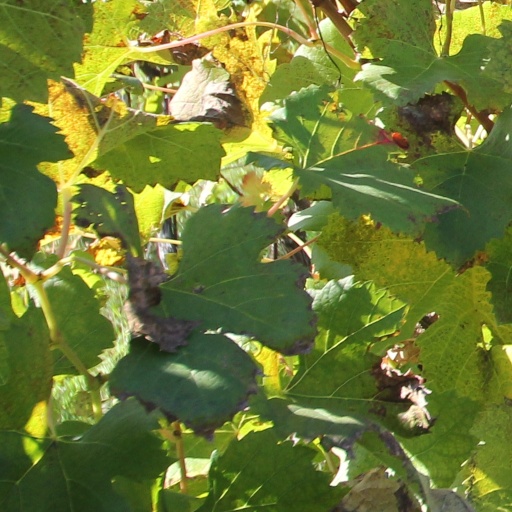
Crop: grape